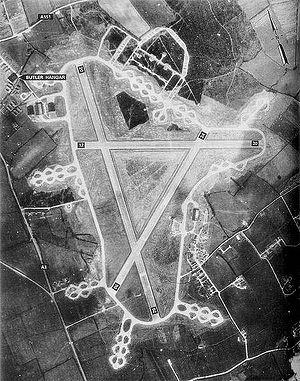
RAF North Witham est un terrain d'aviation militaire de l'armée de l'air britannique, la Royal Air Force, de la période de la Seconde Guerre mondiale. Il fut établi par la RAF, et prêté à la United States Army Air Force. Il est actuellement abandonné dans le bois appelé Twyford Wood, dans le comté de Lincolnshire, en Angleterre. Il tire son nom d'une rivière proche, la Witham.